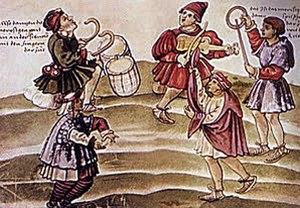
La zambra ou zambra maure est un chant espagnol de flamenco accompagné à la guitare sur un rythme à 2 ou 4 temps, ainsi que la danse qui l'accompagne.
Le terme « morisque » désigne les musulmans d'Espagne qui se sont convertis au catholicisme entre 1499 et 1526. Il désigne également les descendants de ces convertis.